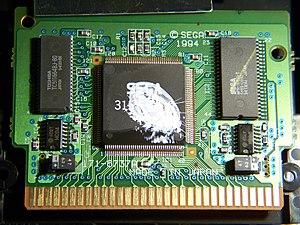
La Mega Drive, ou Genesis en Amérique du Nord, est une console de jeux vidéo de quatrième génération conçue et commercialisée par le constructeur japonais Sega Enterprises, Ltd. La Mega Drive est la troisième console de Sega, elle succède à la Master System. Sega sort d'abord la console au Japon sous le nom de Mega Drive en 1988, la console est ensuite lancée en 1989 en Amérique du Nord, renommée Genesis sur ce territoire. En 1990, la console sort dans la plupart des autres territoires en tant que Mega Drive.